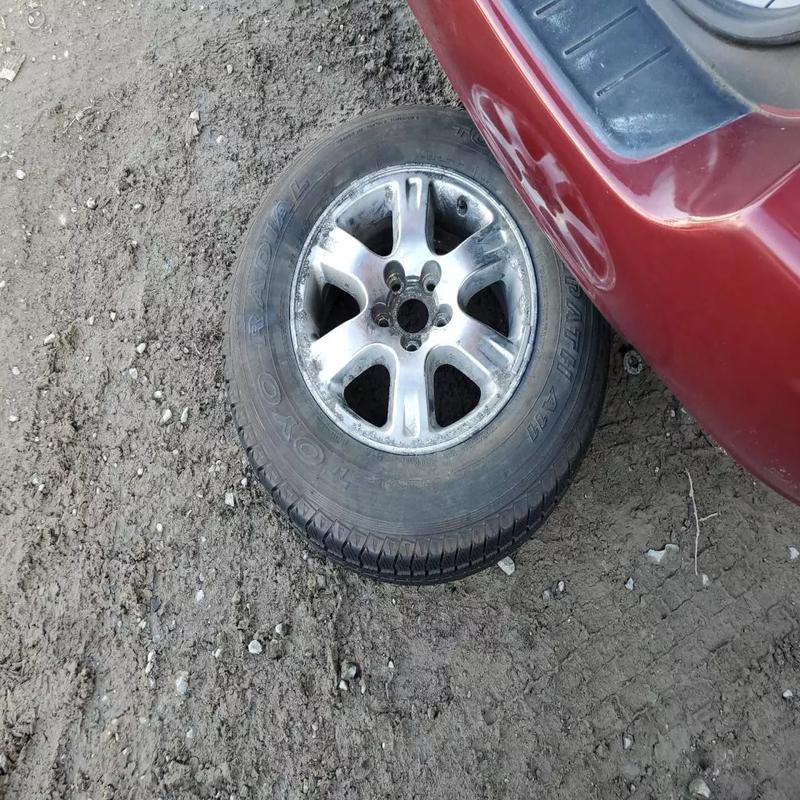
Aucun dommage détecté.
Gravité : aucun